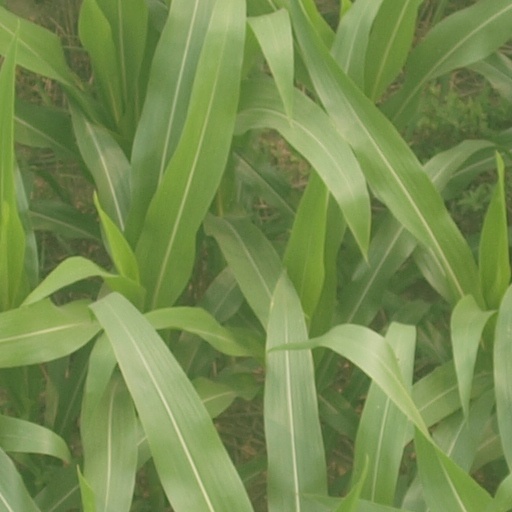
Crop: maize; corn